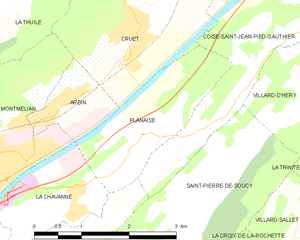
Carte des communes françaises